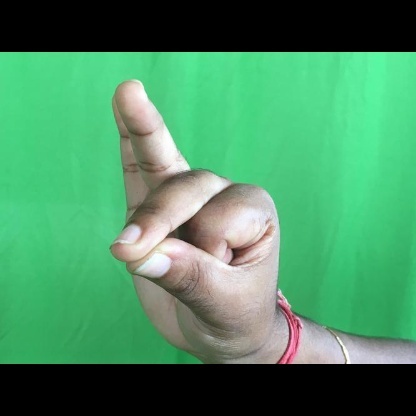
Mudra: Bramaram